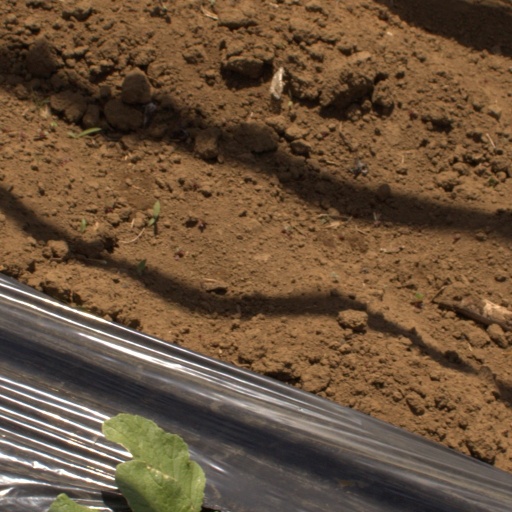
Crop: Jerusalem artichoke